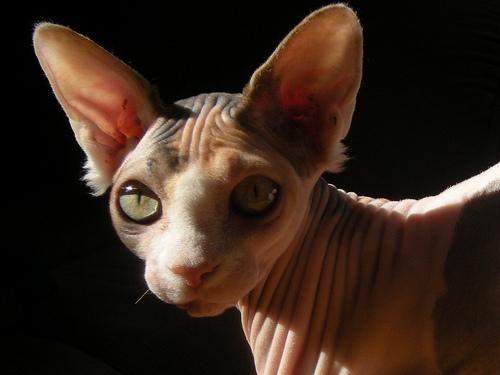
Breed: Sphynx